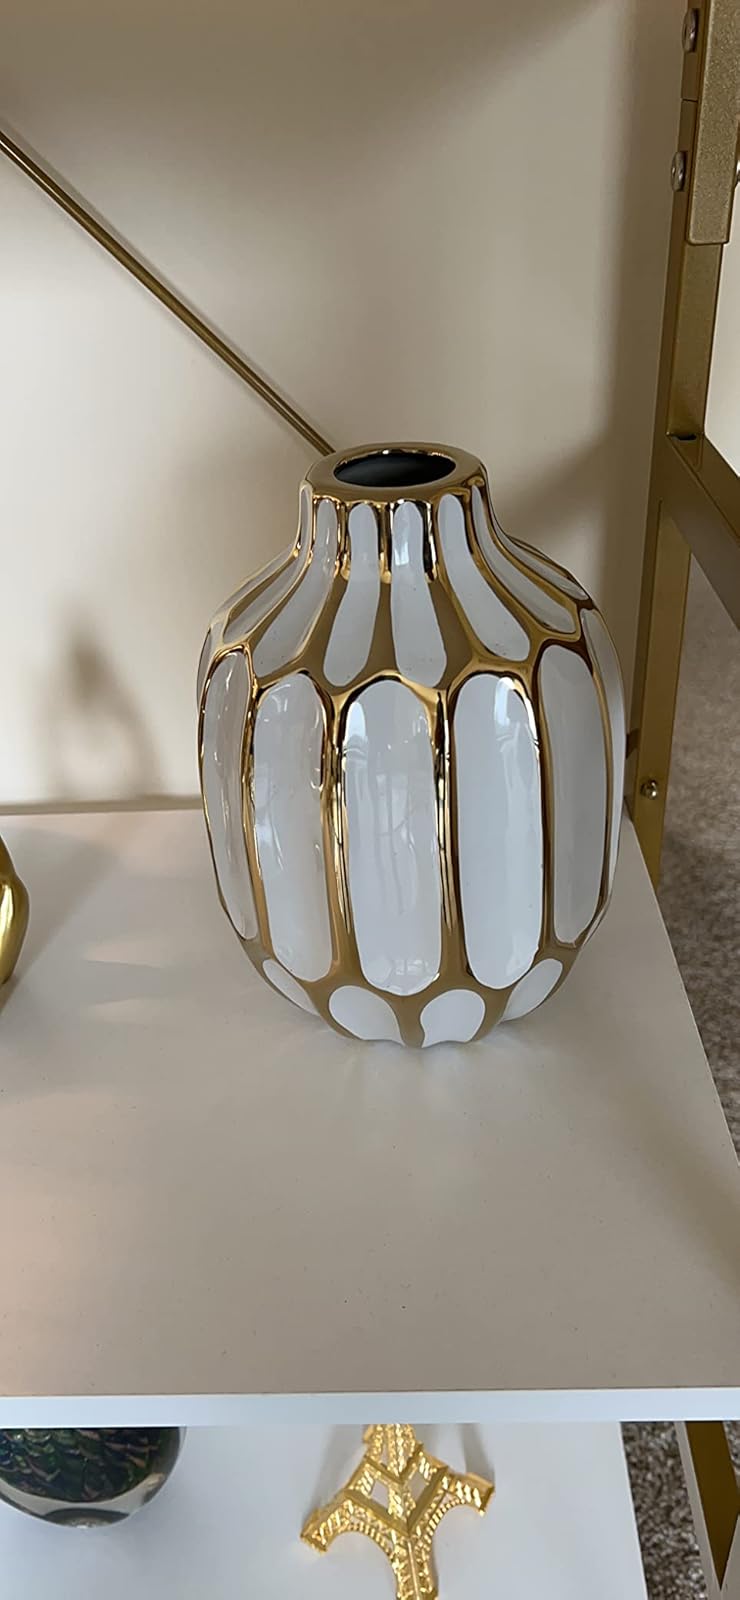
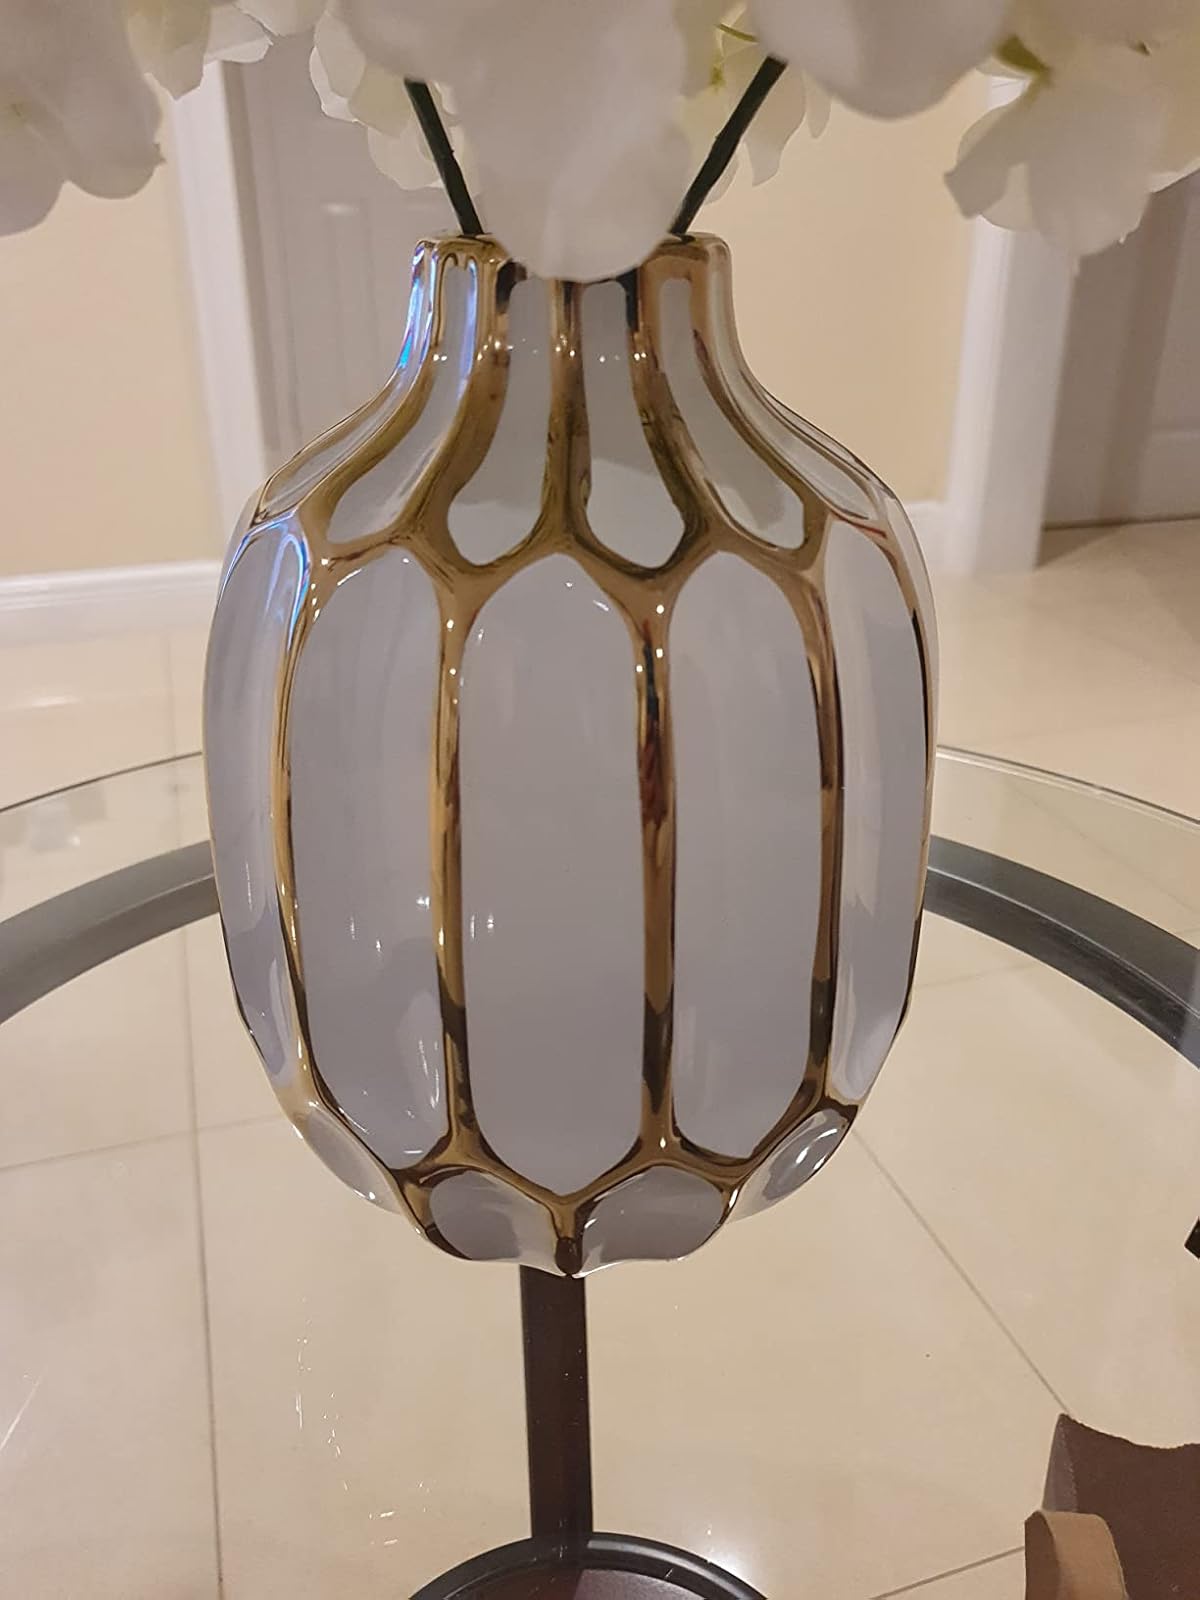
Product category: vase
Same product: yes